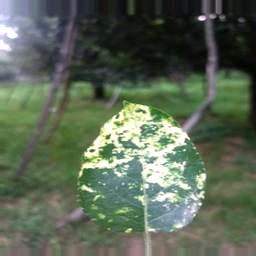
Label: Apple_Mosaic